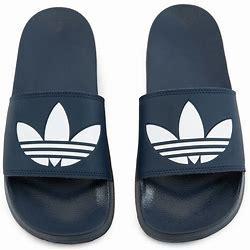
Brand: Adidas
Model: Adilette Lite